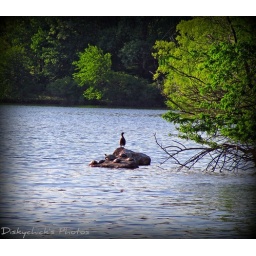
Turtles bask on the rock in the middle of the lake as waterfowl watch over them.